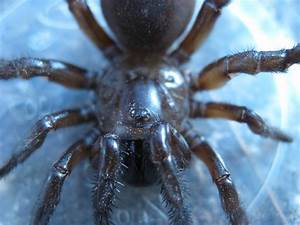
Label: spider